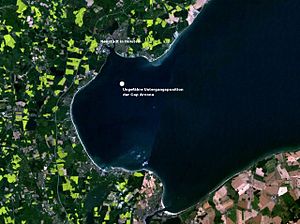
Cap Arcona / Skibet historie
Cap Arconas sænkningssted
Cap Arcona var en tysk luksus oceandamper på 27 500 tons.